Gråkallen Line

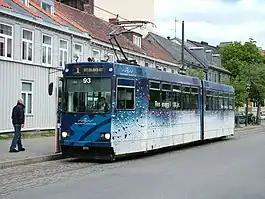
One of the Gråkallbanen trams at the terminus

The Gråkallen Line is an suburban tram line located in Trondheim, Norway. As the only remaining part of the Trondheim Tramway, it runs from the city centre at St. Olav's Gate, via the suburban area Byåsen to Lian. It is designated Line 9 (previously Line 1), and is served by six Class 8 articulated trams. After the closure of the Arkhangelsk tramway in 2004, it became the world's northernmost tramway system.